The Book of Swords

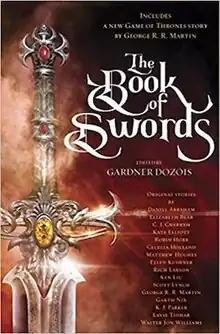

The Book of Swords is an anthology of fantasy stories collected by American author and anthologist Gardner Dozois, released in print on October 10, 2017, and in audiobook on October 19, 2017.